Ladakh

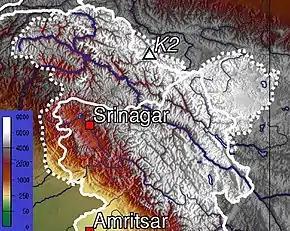
The Ladakh region has high altitude

The Kargil War of 1999, codenamed "Operation Vijay" by the Indian Army, saw infiltration by Pakistani troops into parts of Western Ladakh, namely Kargil, Dras, Mushkoh, Batalik and Chorbatla, overlooking key locations on the Srinagar-Leh highway. Extensive operations were launched in high altitudes by the Indian Army with considerable artillery and air force support. Pakistani troops were evicted from the Indian side of the Line of Control which the Indian government ordered was to be respected and which was not crossed by Indian troops. The Indian government was criticised by the Indian public because India respected geographical co-ordinates more than India's opponents: Pakistan and China.